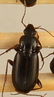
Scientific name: Calathus advena
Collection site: Rocky Mountains NEON (RMNP), plot RMNP_014